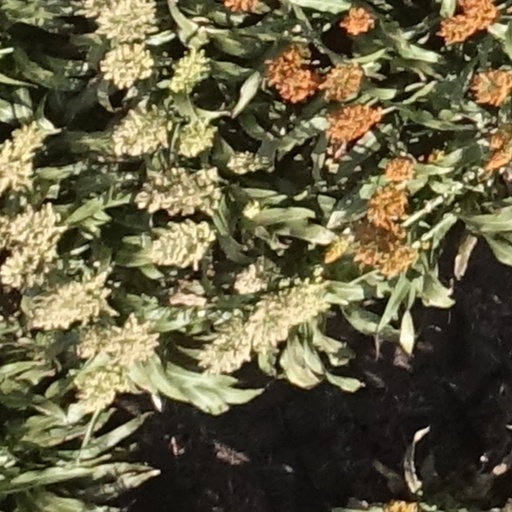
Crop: sorghum